Williams FW24

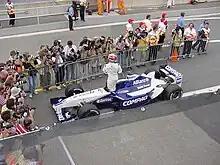
Juan Pablo Montoya exiting his FW24 after securing pole position for the 2002 Canadian Grand Prix

Montoya set a run of five consecutive pole positions with the car in midseason (eventually getting seven during the season), and completed the then fastest lap of any circuit in Formula 1 history during qualifying, setting pole position at Monza for the Italian Grand Prix with a lap average of 161.449 mph (259.827 km/h), completing the lap in 1:20.264, breaking the record previously set by former Williams driver Keke Rosberg at the 1985 British Grand Prix at Silverstone who lapped at an average of 160.9 mph (258.9 km/h) in his Honda turbo-powered Williams FW10.